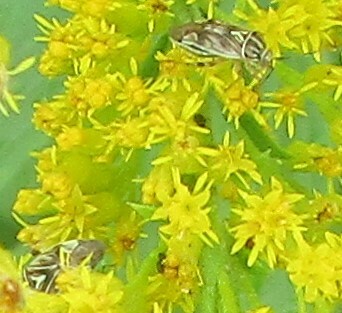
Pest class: lygus_bug